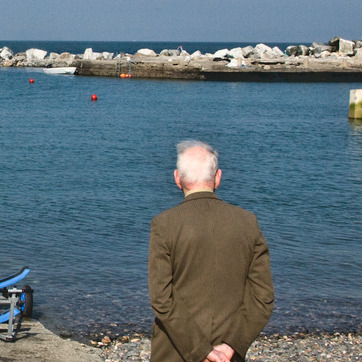
Material: skin